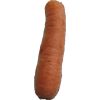
Label: carrot